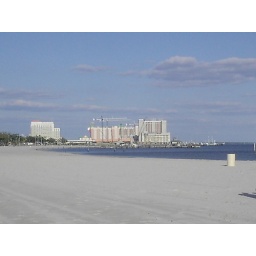
Biloxi is being overrun by casino after casino-one oif the only hard rock hotel AND CASINO in the world is in biloxi.